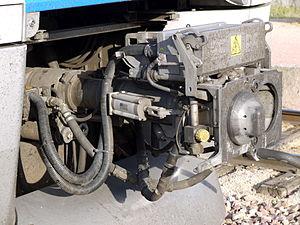
Attelage Scharfenberg d'une automotrice bi-mode (électrique et diesel) de type B82500 de la SNCF (France)
L’attelage Scharfenberg, parfois appelé « Scharf » ou « Schaku », contraction de l'allemand Scharfenbergkupplung, est un type d'attelage ferroviaire automatique. Élaboré en 1903 par l'ingénieur Karl Scharfenberg à Königsberg en Prusse-Orientale, il a été breveté le 18 mars 1904. De plus en plus répandu, il est utilisé sur des motrices, des automotrices, des voitures remorquées, des trains à grande vitesse, des métros, etc.